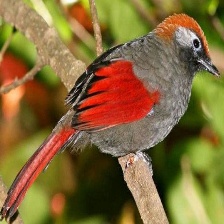
Species: RED TAILED THRUSH
Scientific name: NEOCOSSYPHUS RUFUS